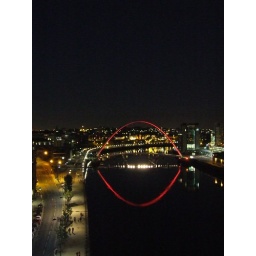
bridge in red